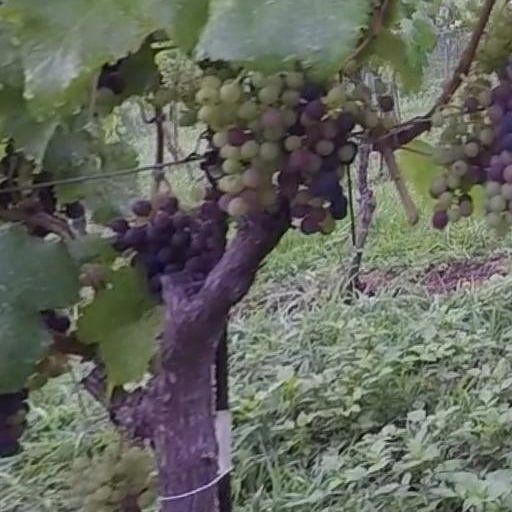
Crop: grape